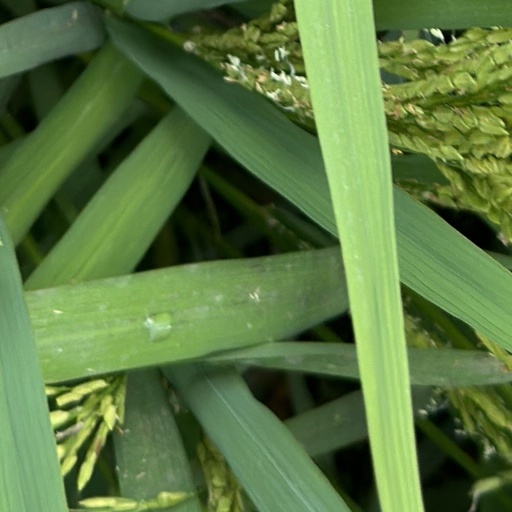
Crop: rice